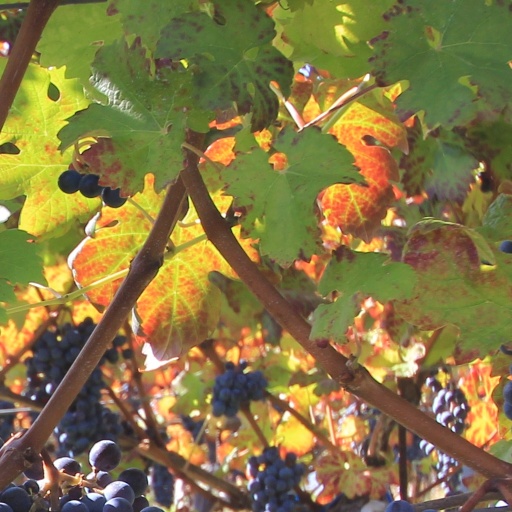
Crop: grape